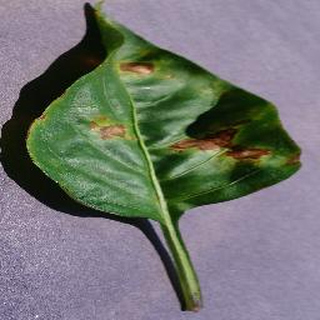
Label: bell_pepper_bacterial_spot